Megathrust earthquake

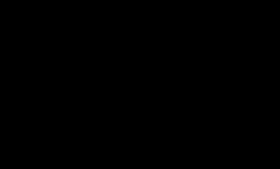
Cross-sectional illustration of normal and reverse faults

A thrust fault is a type of reverse fault, in which the rock above the fault is displaced upwards relative to the rock below the fault. This distinguishes reverse faults from normal faults, where the rock above the fault is displaced downwards, or strike-slip faults, where the rock on one side of the fault is displaced horizontally with respect to the other side. Thrust faults are distinguished from other reverse faults because they dip at a relatively shallow angle, typically less than 45°, and show large displacements. In effect, the rocks above the fault have been thrust over the rocks below the fault. Thrust faults are characteristic of areas where the Earth's crust is being compressed by tectonic forces.